Nissan Leaf (first generation)

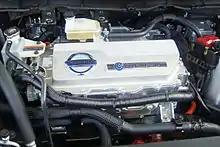
Electronic control unit

Nissan provided guidelines to help owners enhance the longevity and charging performance of the lithium-ion battery. These recommendations include avoiding extended exposure to ambient temperatures exceeding 120 °F (49 °C) and refraining from storing the vehicle in temperatures below −13 °F (−25 °C) for more than 7 days. It is advisable to limit the state of charge to 70% to 80% when frequently using fast or quick charging and to allow the battery charge to drop below 80% before initiating a recharge. Owners are also cautioned against leaving the vehicle unattended for over 14 days, particularly when the Li-ion battery available charge gauge indicates zero or near-zero state of charge. In addition to the main battery, the Leaf also has an auxiliary 12-volt lead–acid battery that provides power to the car computer systems and accessories such as the audio system, supplemental restraint systems, headlights and windshield wipers.